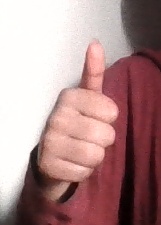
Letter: aleff